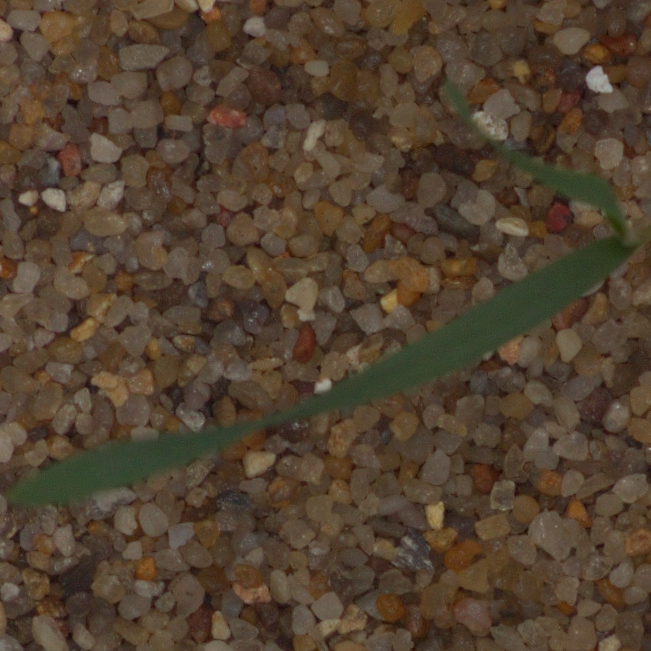
Label: common_wheat